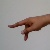
The image shows a hand gesture representing the letter 'P' in Indian Sign Language.